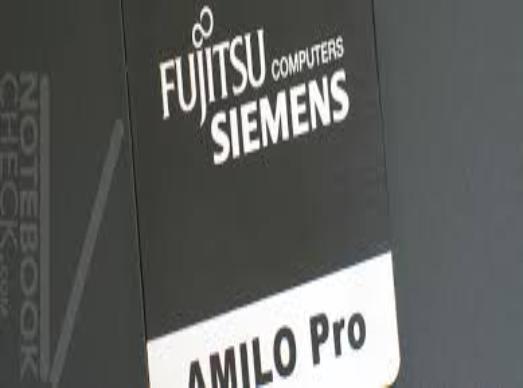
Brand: Fujitsu Siemens
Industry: Electronic